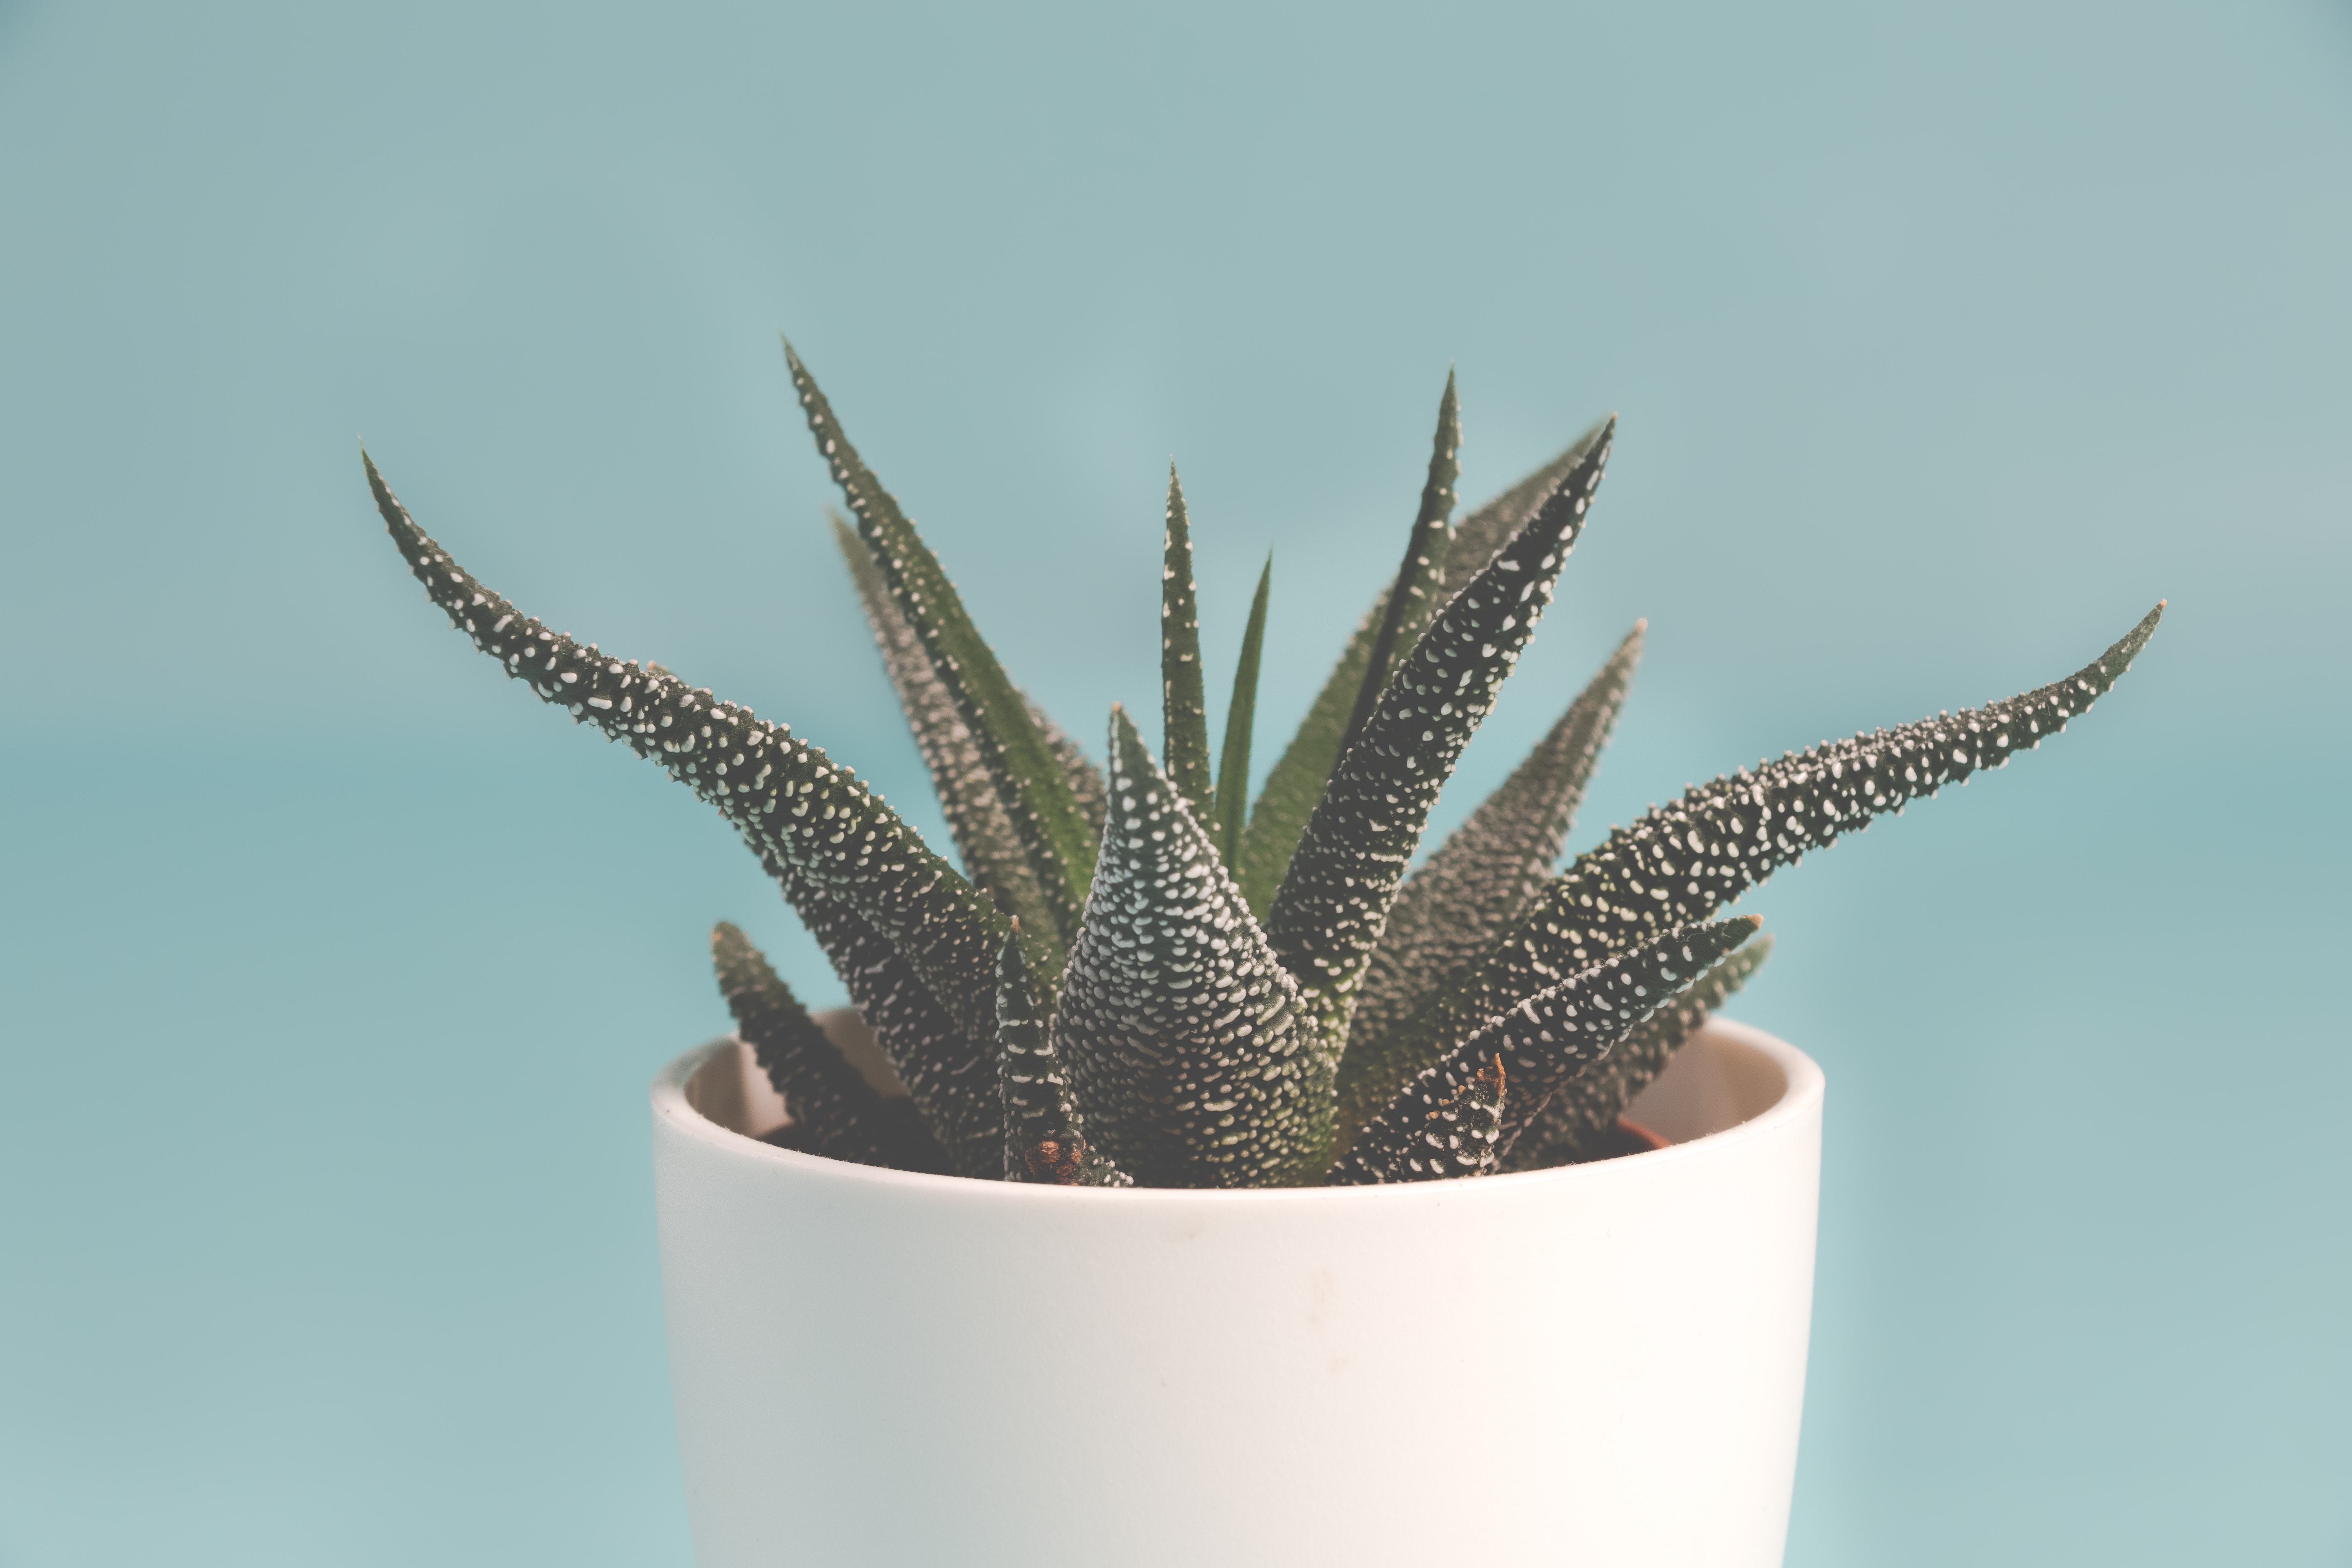
plant, flowerpot, aloe, thorns spines and prickles, xanthorrhoeaceae, cactus, agave